Héctor Rodas

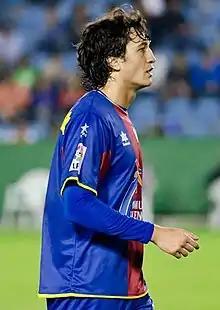
Rodas with Levante in 2011

Héctor Rodas Ramírez (born 7 March 1988) is a Spanish professional footballer who plays as a central defender.